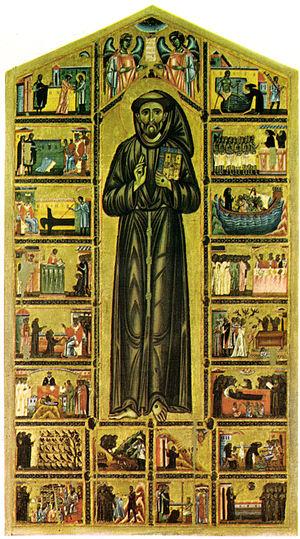
La Chapelle Bardi est une chapelle de la basilique Santa Croce de Florence en Italie. Elle est célèbre pour les fresques de Giotto di Bondone peintes en 1318, consacrées à la vie de saint François d'Assise et commandées par la famille Bardi.